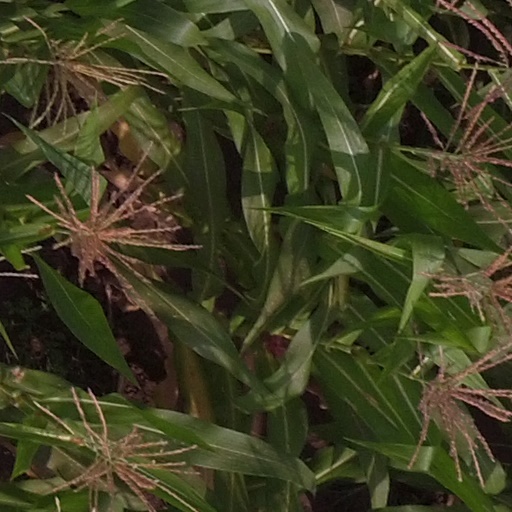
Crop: maize; corn